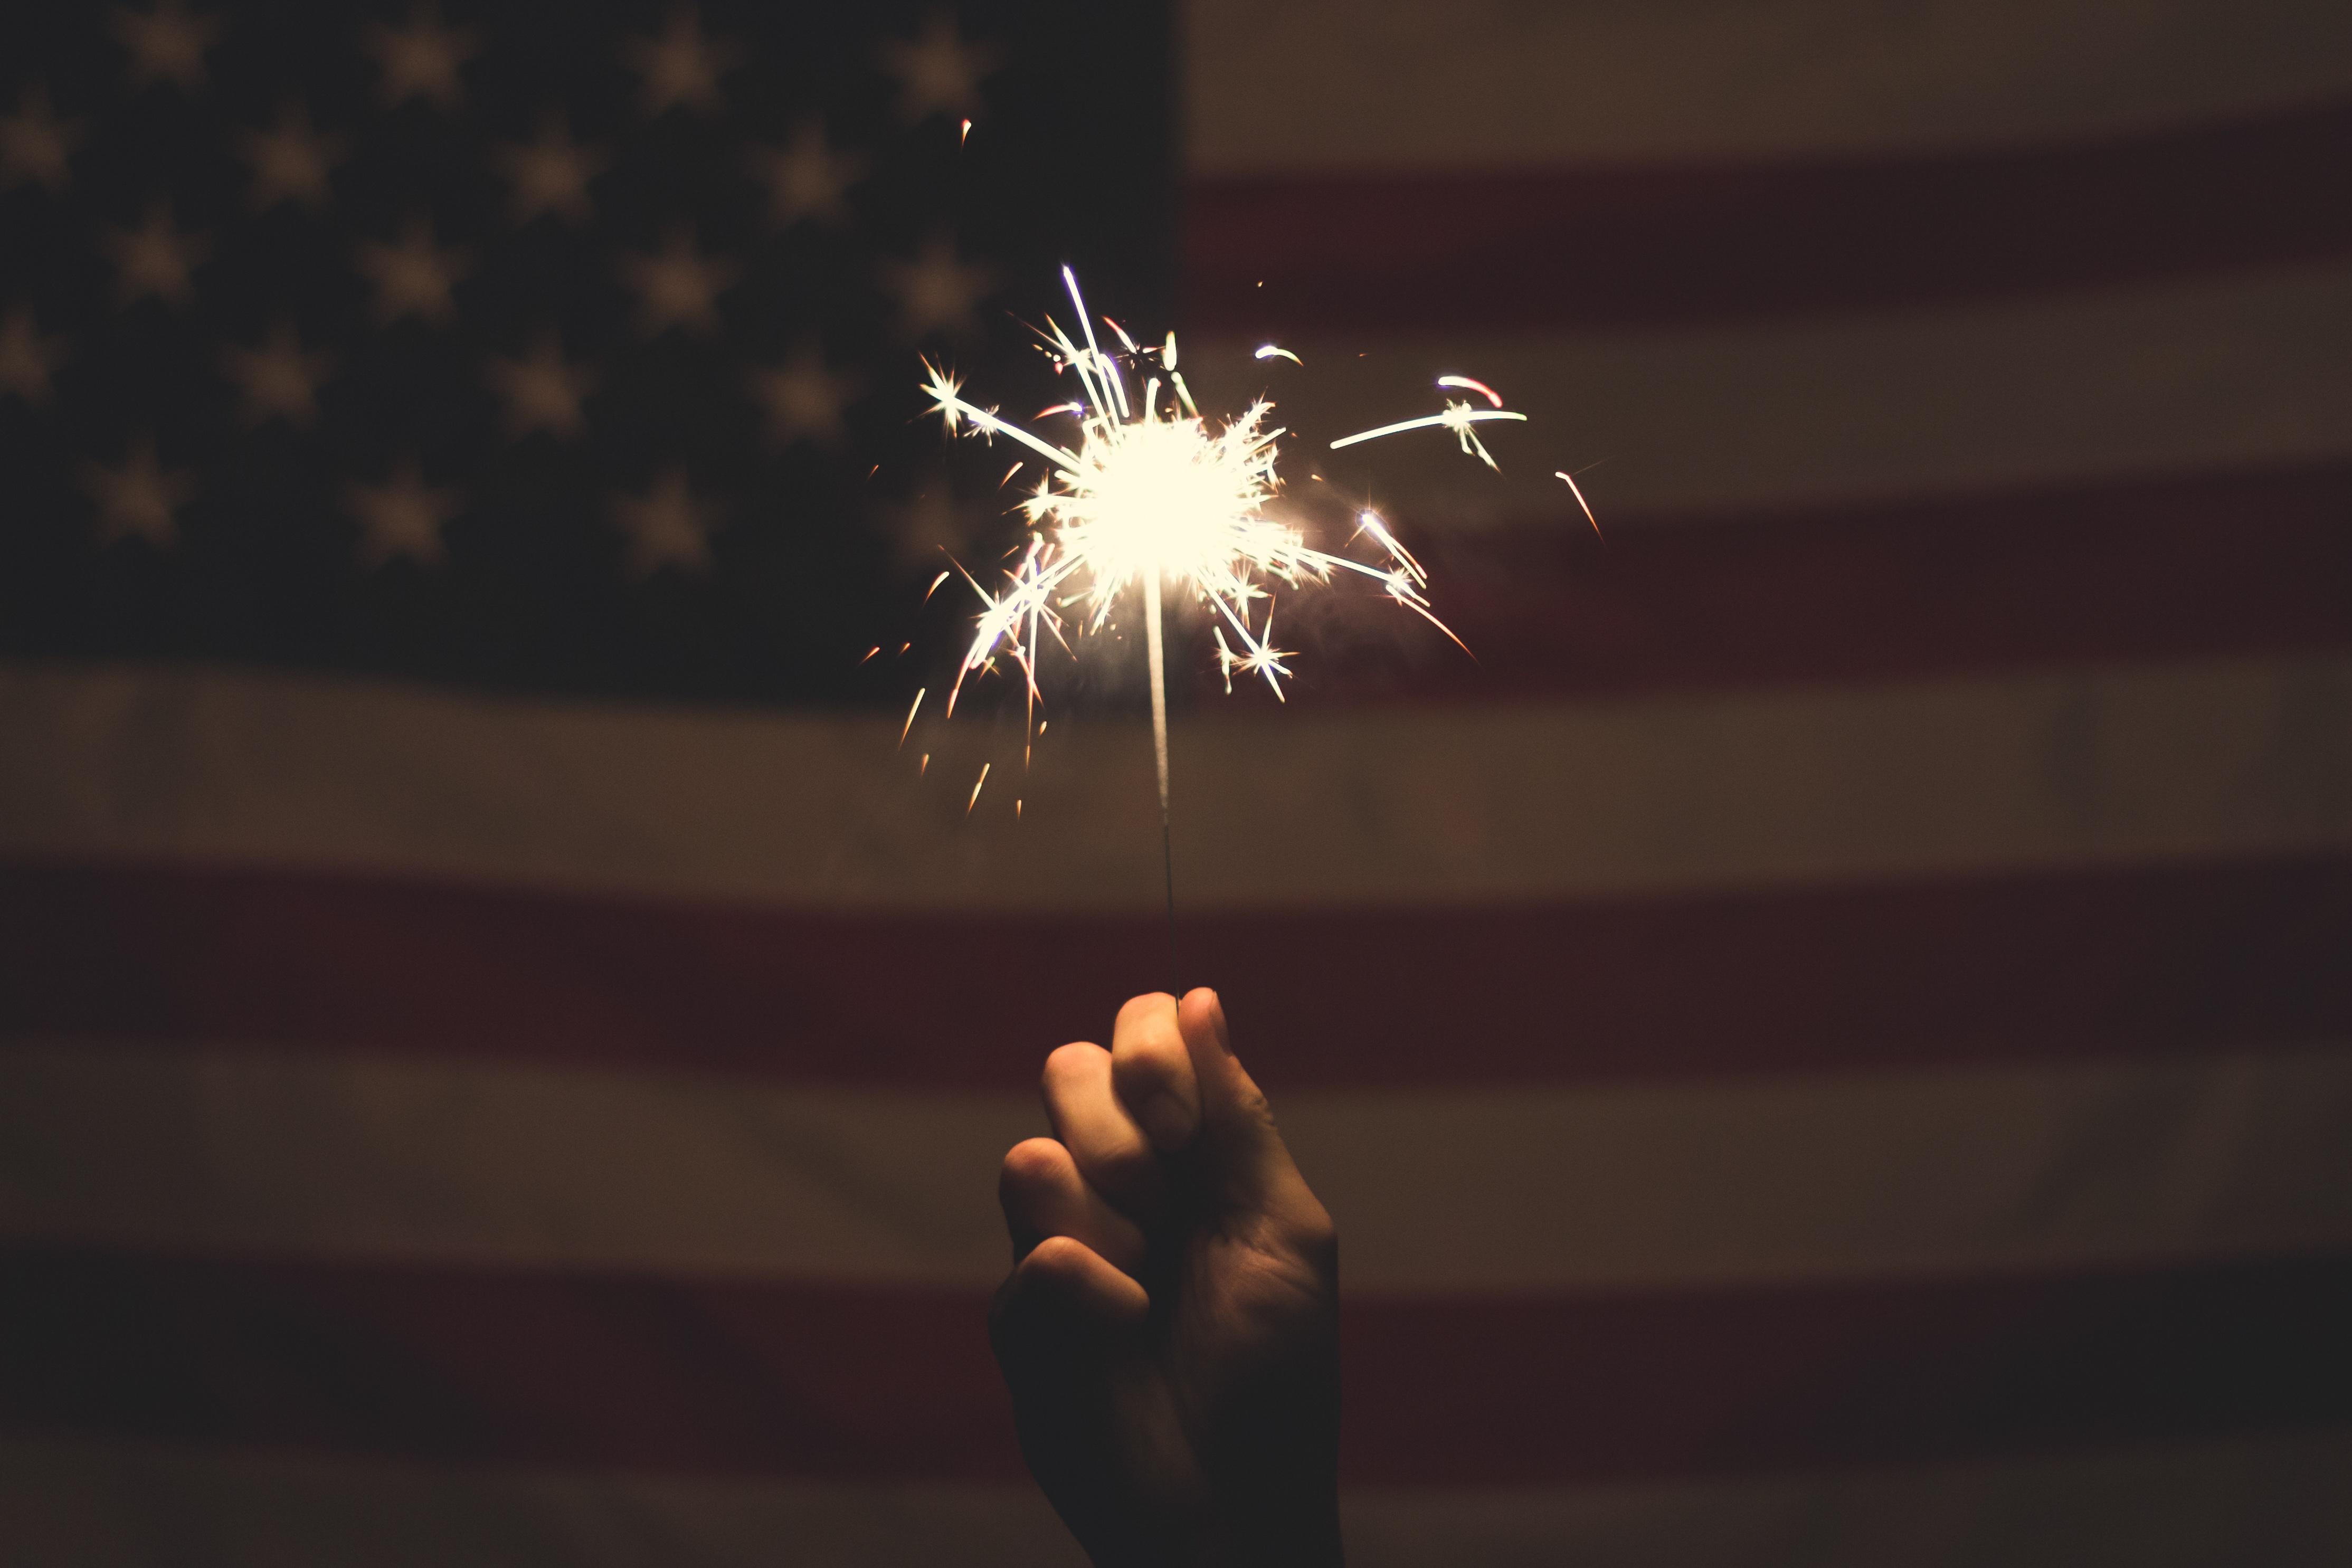
hand, light, night, sparkler, reflection, flag, usa, united states of america, darkness, lighting, sparks, macro photography, star spangled banner